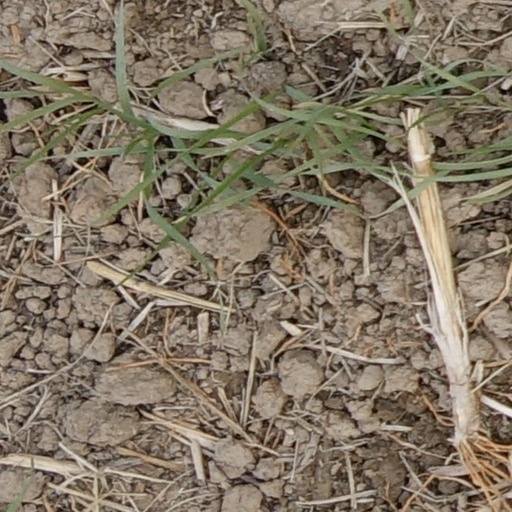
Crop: wheat